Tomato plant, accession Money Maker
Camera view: horizontal (90 deg, fisheye); turntable rotation: 330 degrees
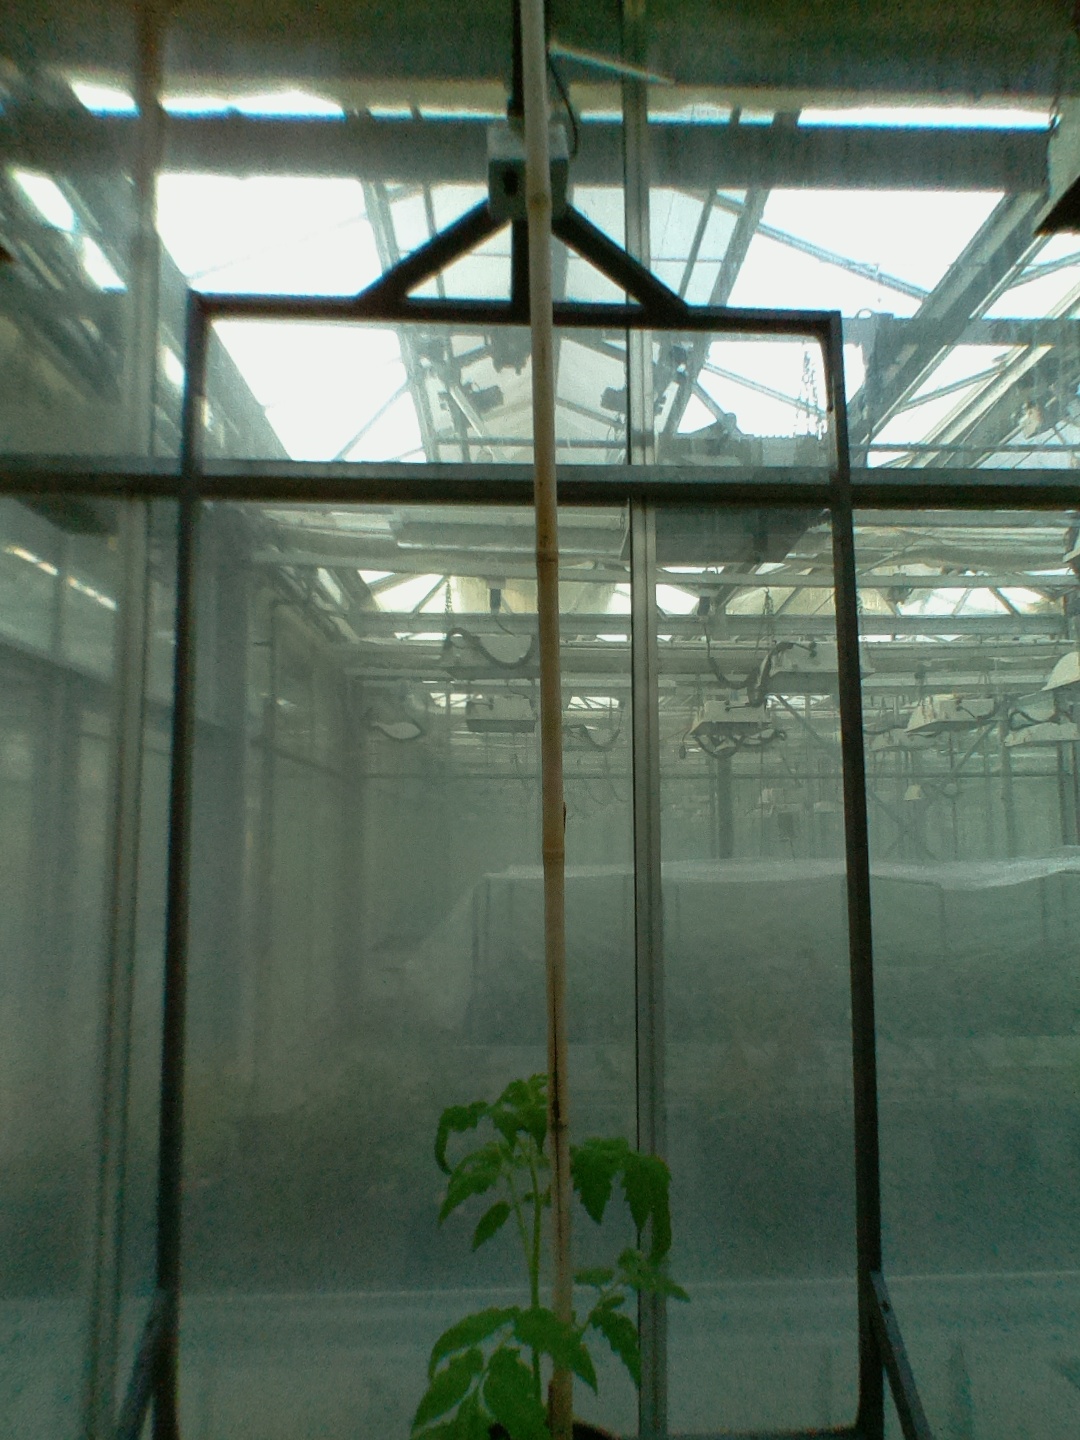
BBCH growth stage 13: 6 of true leaves visible